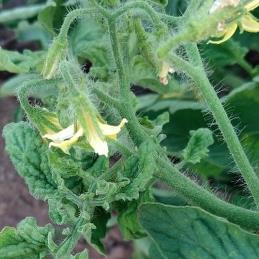
Crop: Tomato
Condition: virosis-d